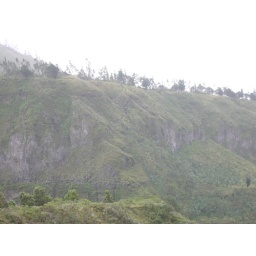
The little white dots at the mountain are people which are trying to get around the broken part of the road...